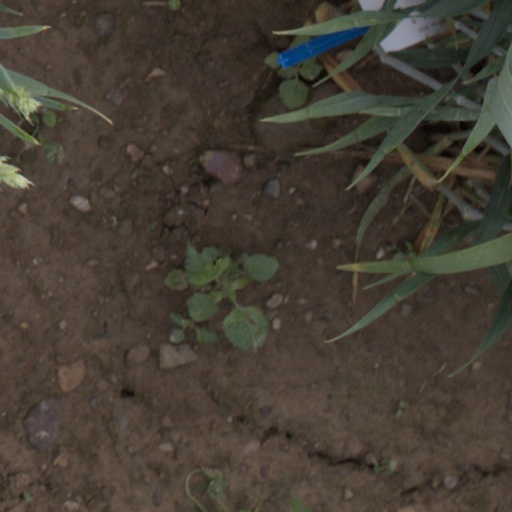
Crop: wheat